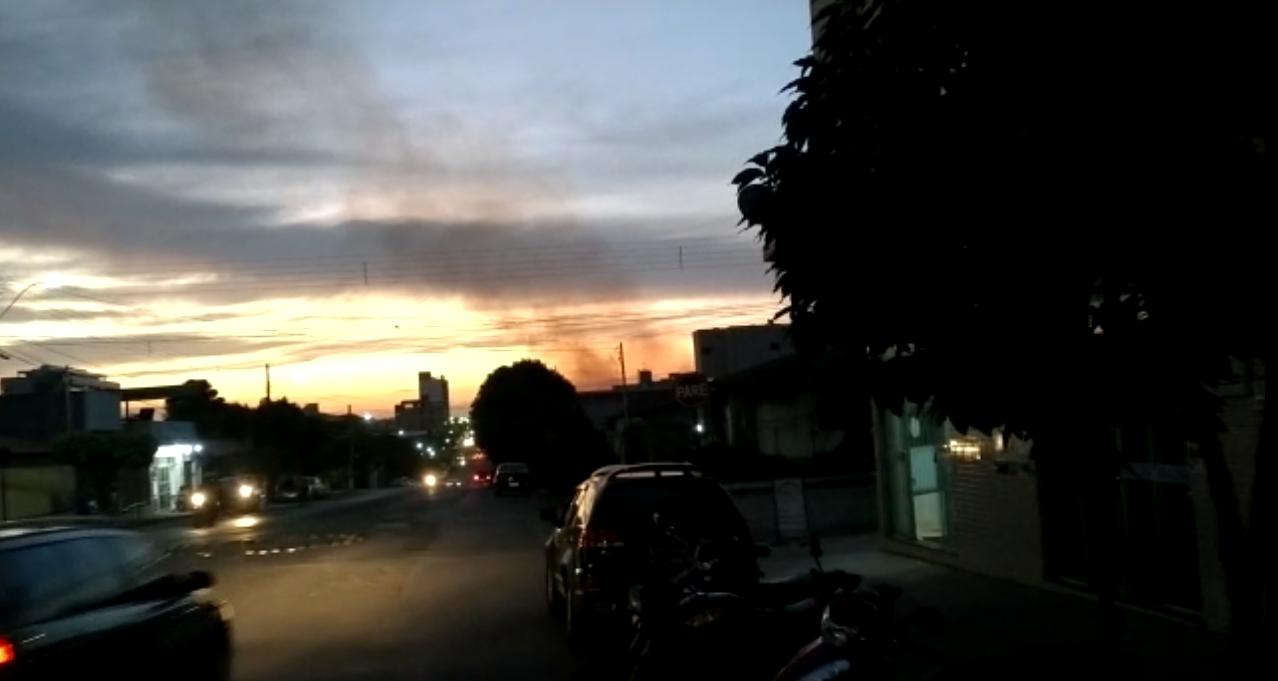
Fire: no
Smoke: yes